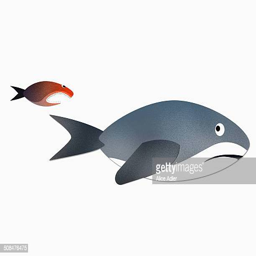
a small fish chasing shark against white background